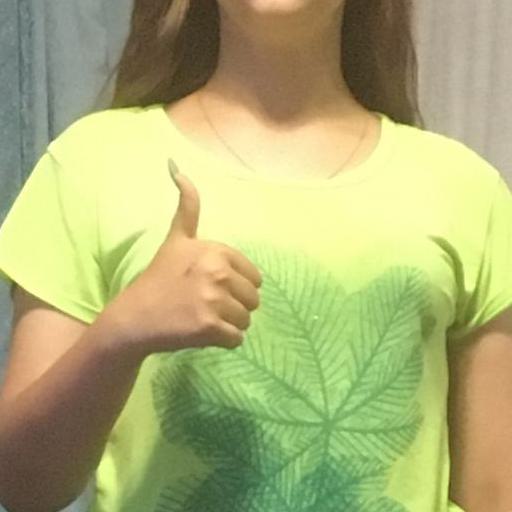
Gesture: like